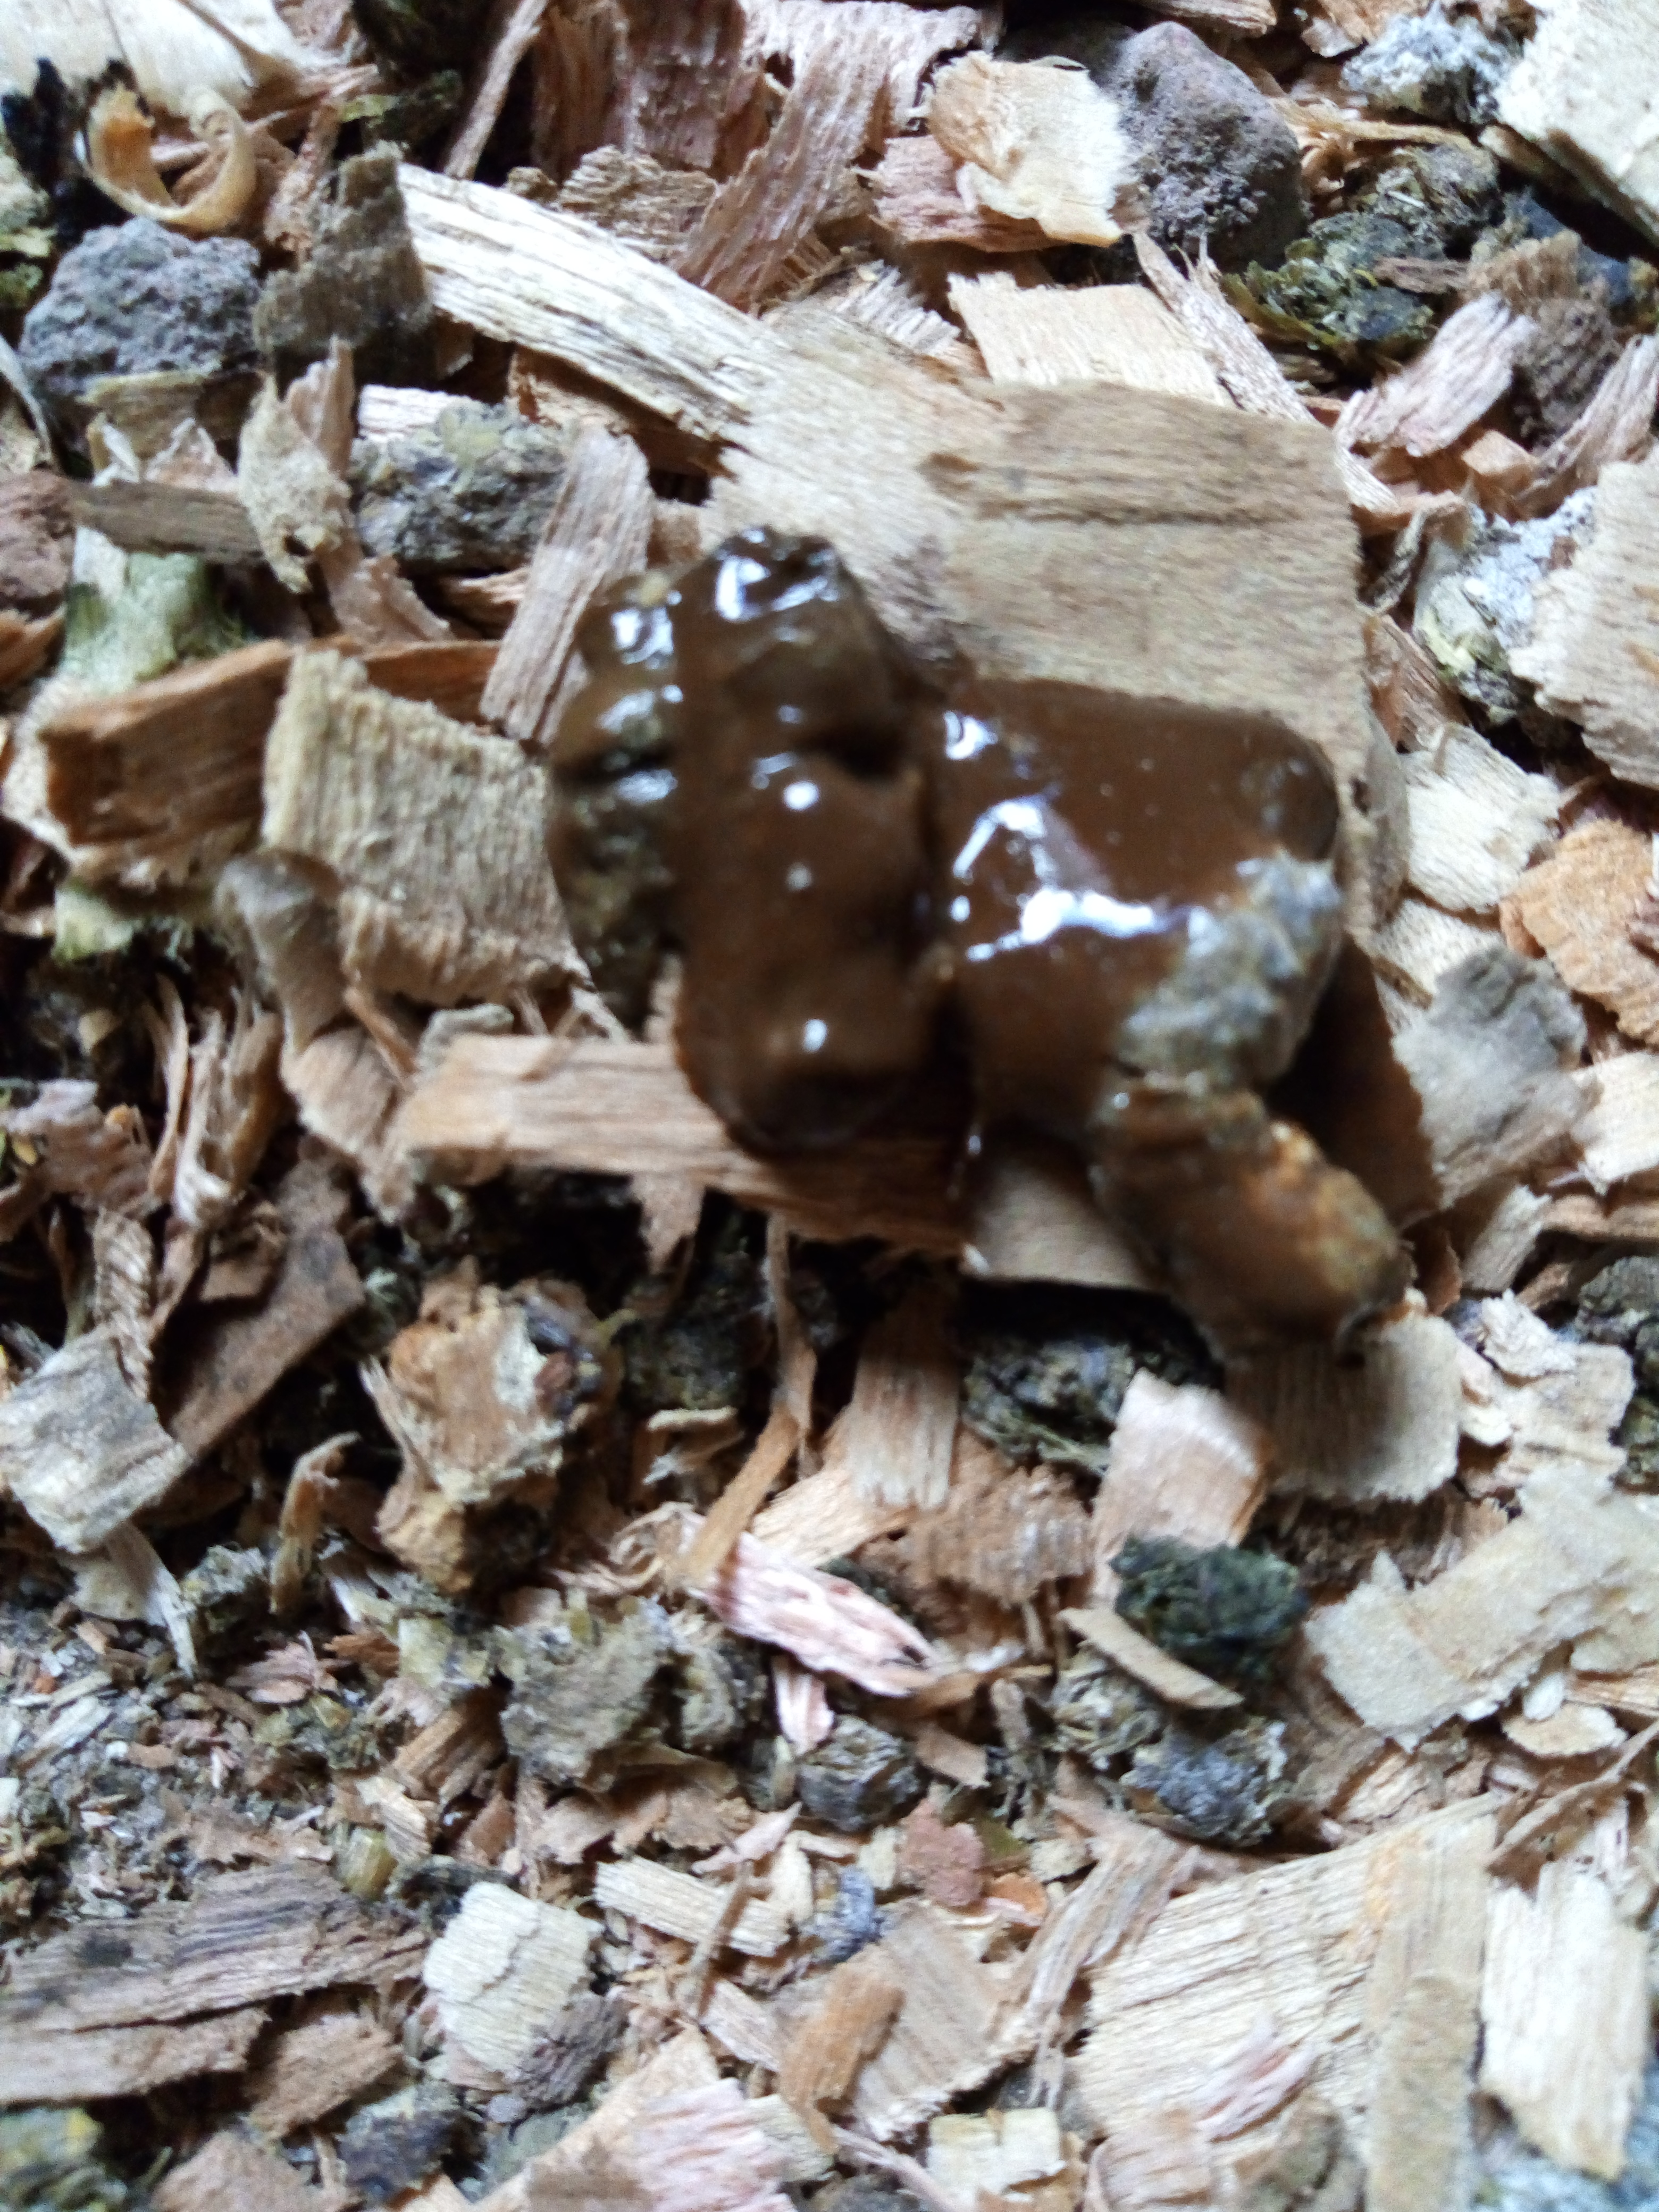
PCR-confirmed diagnosis: Coccidiosis